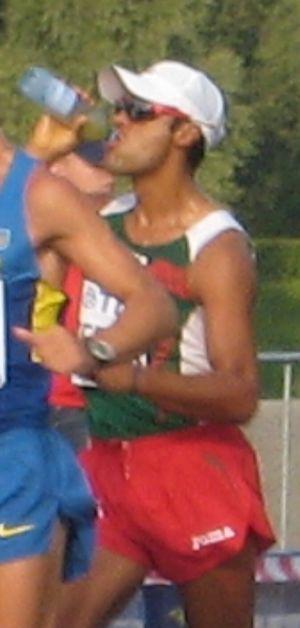
Omar Zepeda de Léon est un athlète mexicain, spécialiste de la marche.